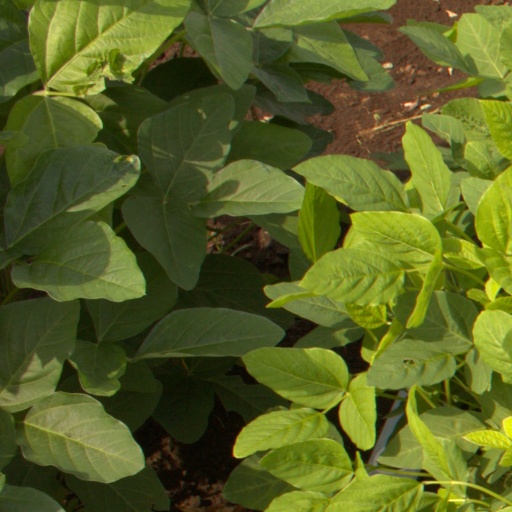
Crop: soybean